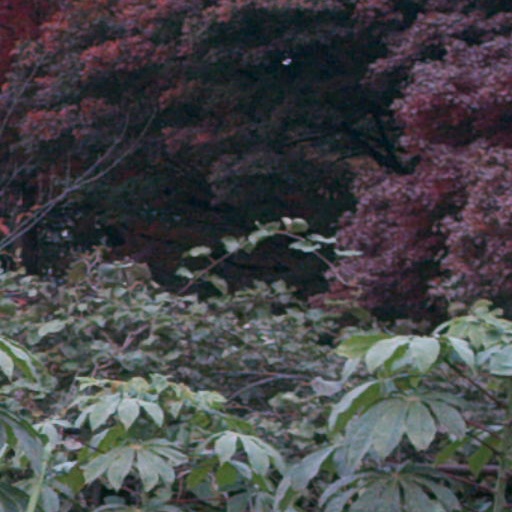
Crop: cassava